William Horlick

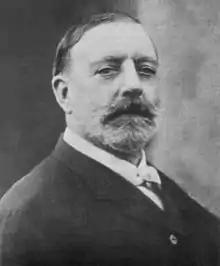
Portrait of William Horlick

William Horlick, Sr. (23 February 1846 – 25 September 1936) was an English food manufacturer and the original patent holder of malted milk. He emigrated to the United States in 1869, settling in Racine, Wisconsin. There he started a food company with his brother, James. Horlick was a well-known philanthropist in the Racine area. He was also a major sponsor of the Racine Legion, which played in the National Football League from 1922 until 1924. He died 25 September 1936 at the age of ninety.